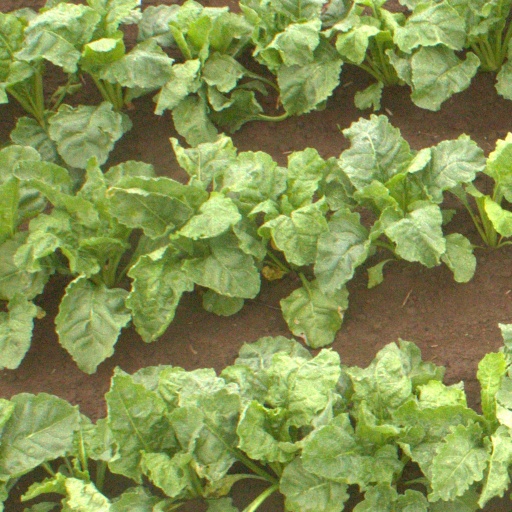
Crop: sugar beet